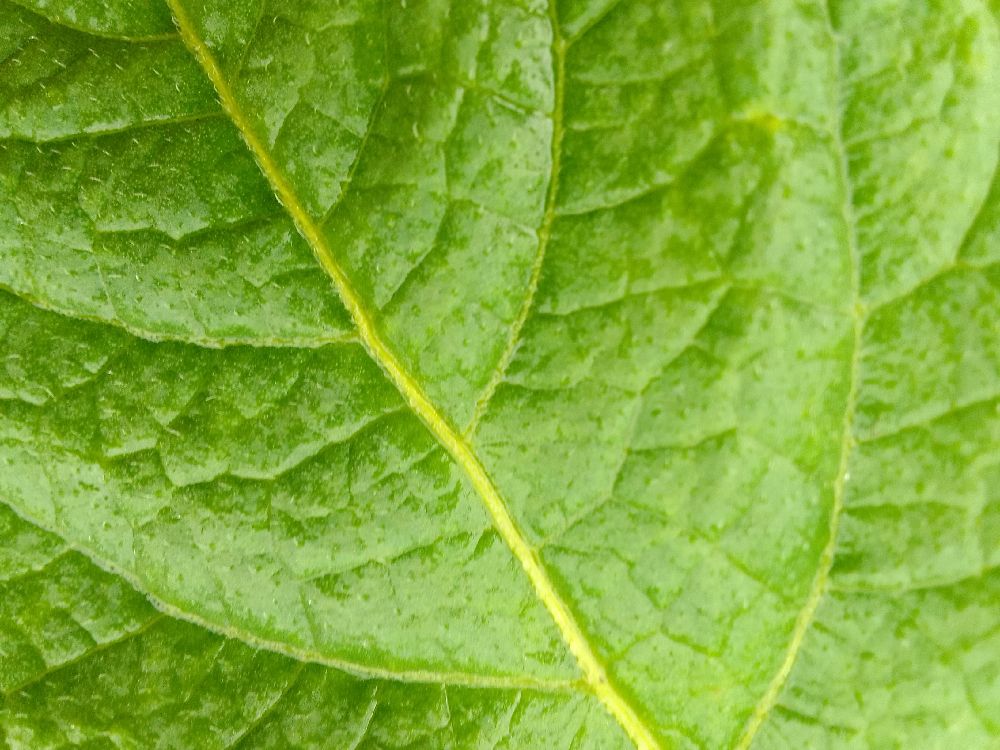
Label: Healthy